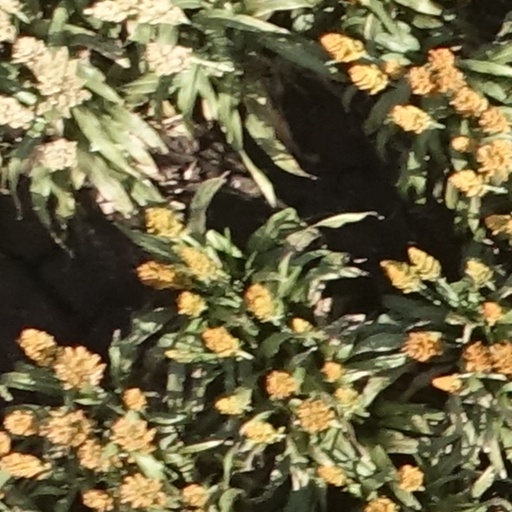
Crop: sorghum